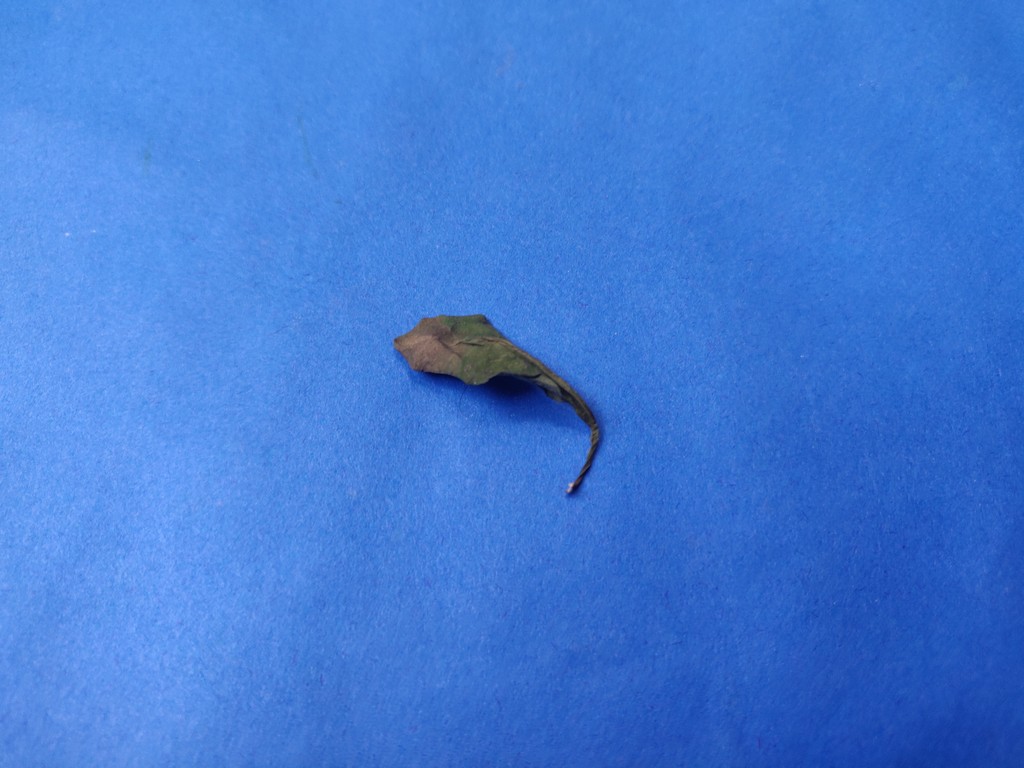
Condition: Dried
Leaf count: single
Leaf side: unknown